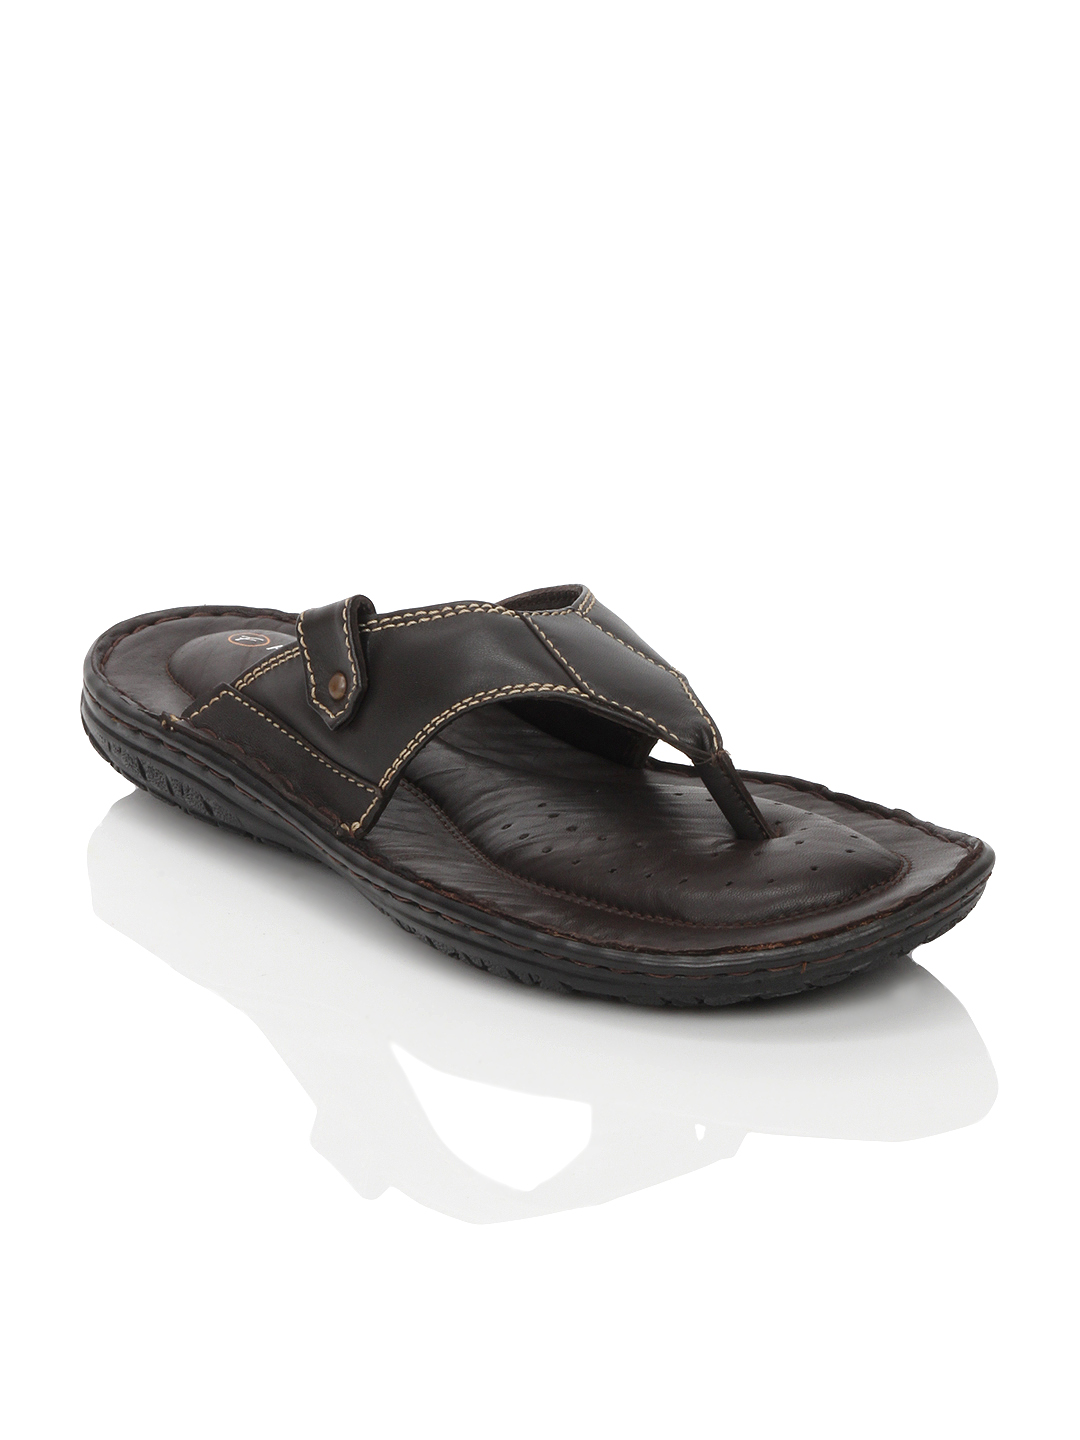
Franco Leone Men Brown Sandals
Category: Footwear / Sandal / Sandals
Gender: Men
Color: Brown
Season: Summer 2013
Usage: Casual